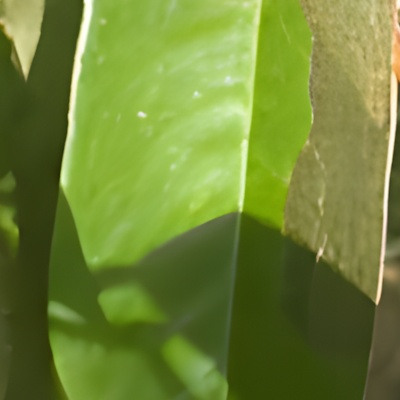
Label: Leaf_Rhizoctonia